Virgil Young Cook

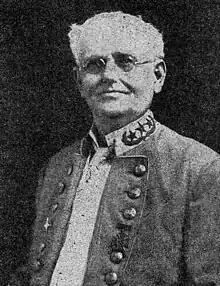

Virgil Young Cook (November 14, 1848 – March 12, 1922) was an American Confederate veteran and planter from Arkansas. He was the richest resident of Independence County by the time of his death.